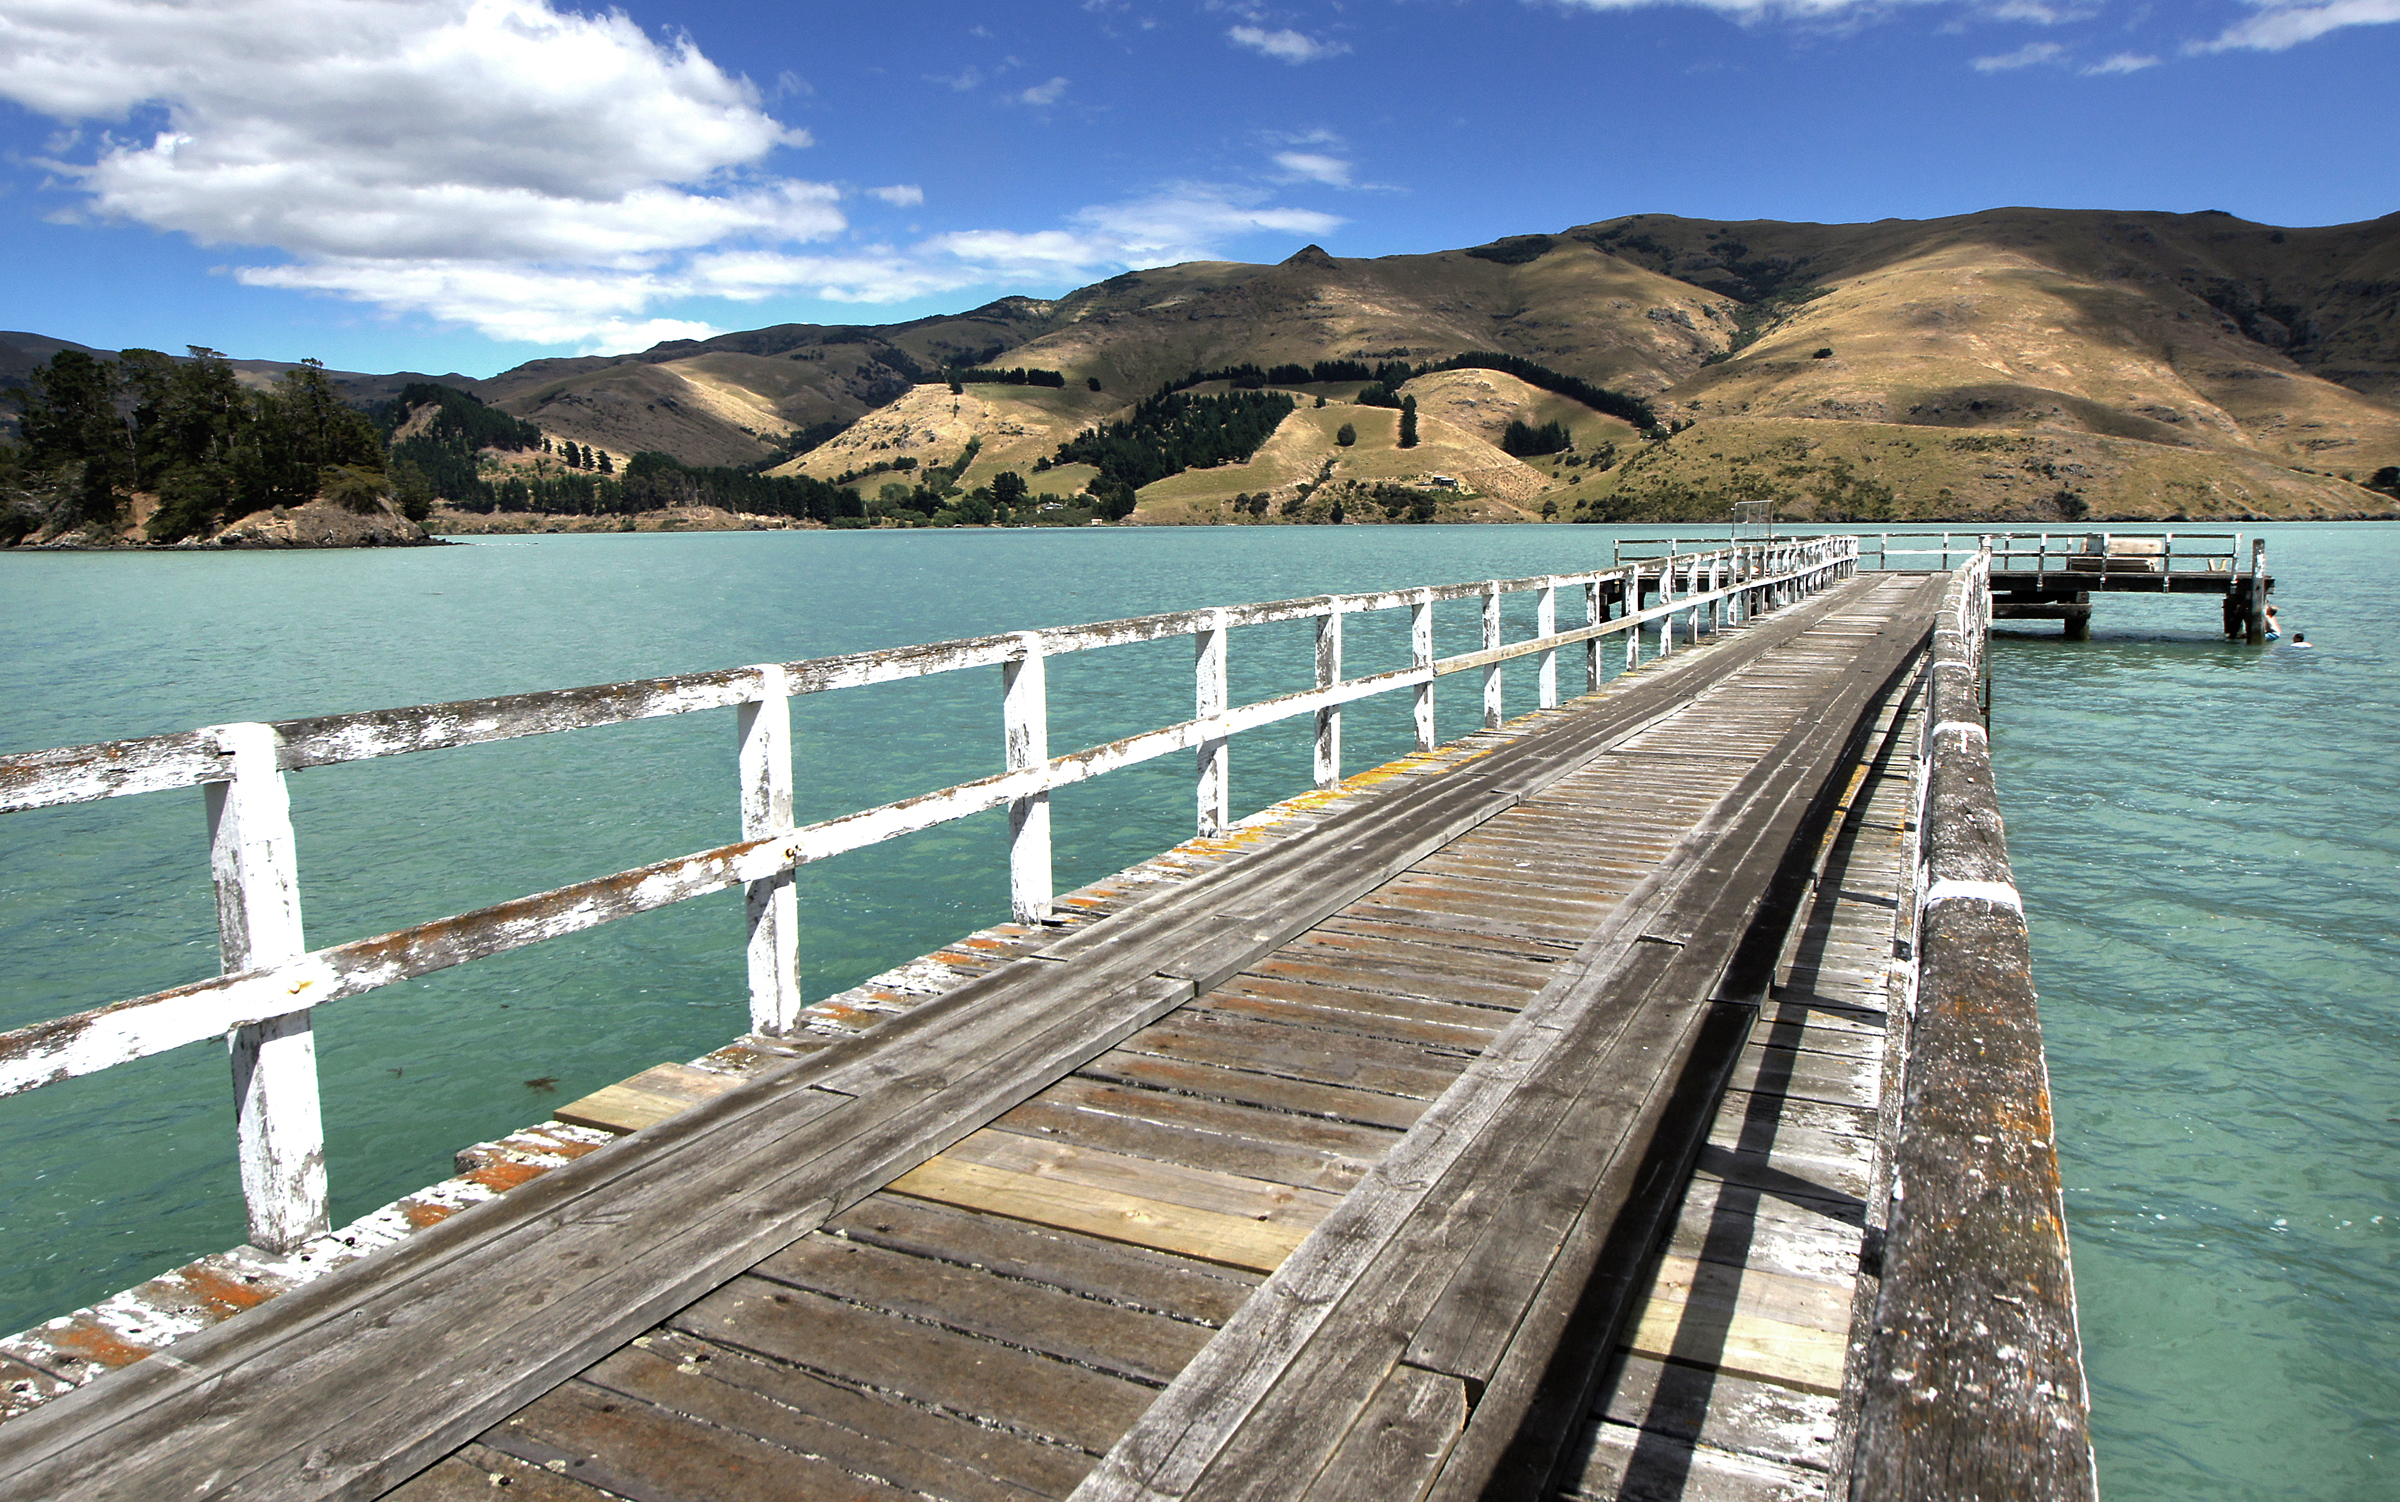
sea, coast, bridge, lake, pier, river, transport, vehicle, bay, reservoir, jetty, infrastructure, wharf, pigeonbay, nonbuilding structure